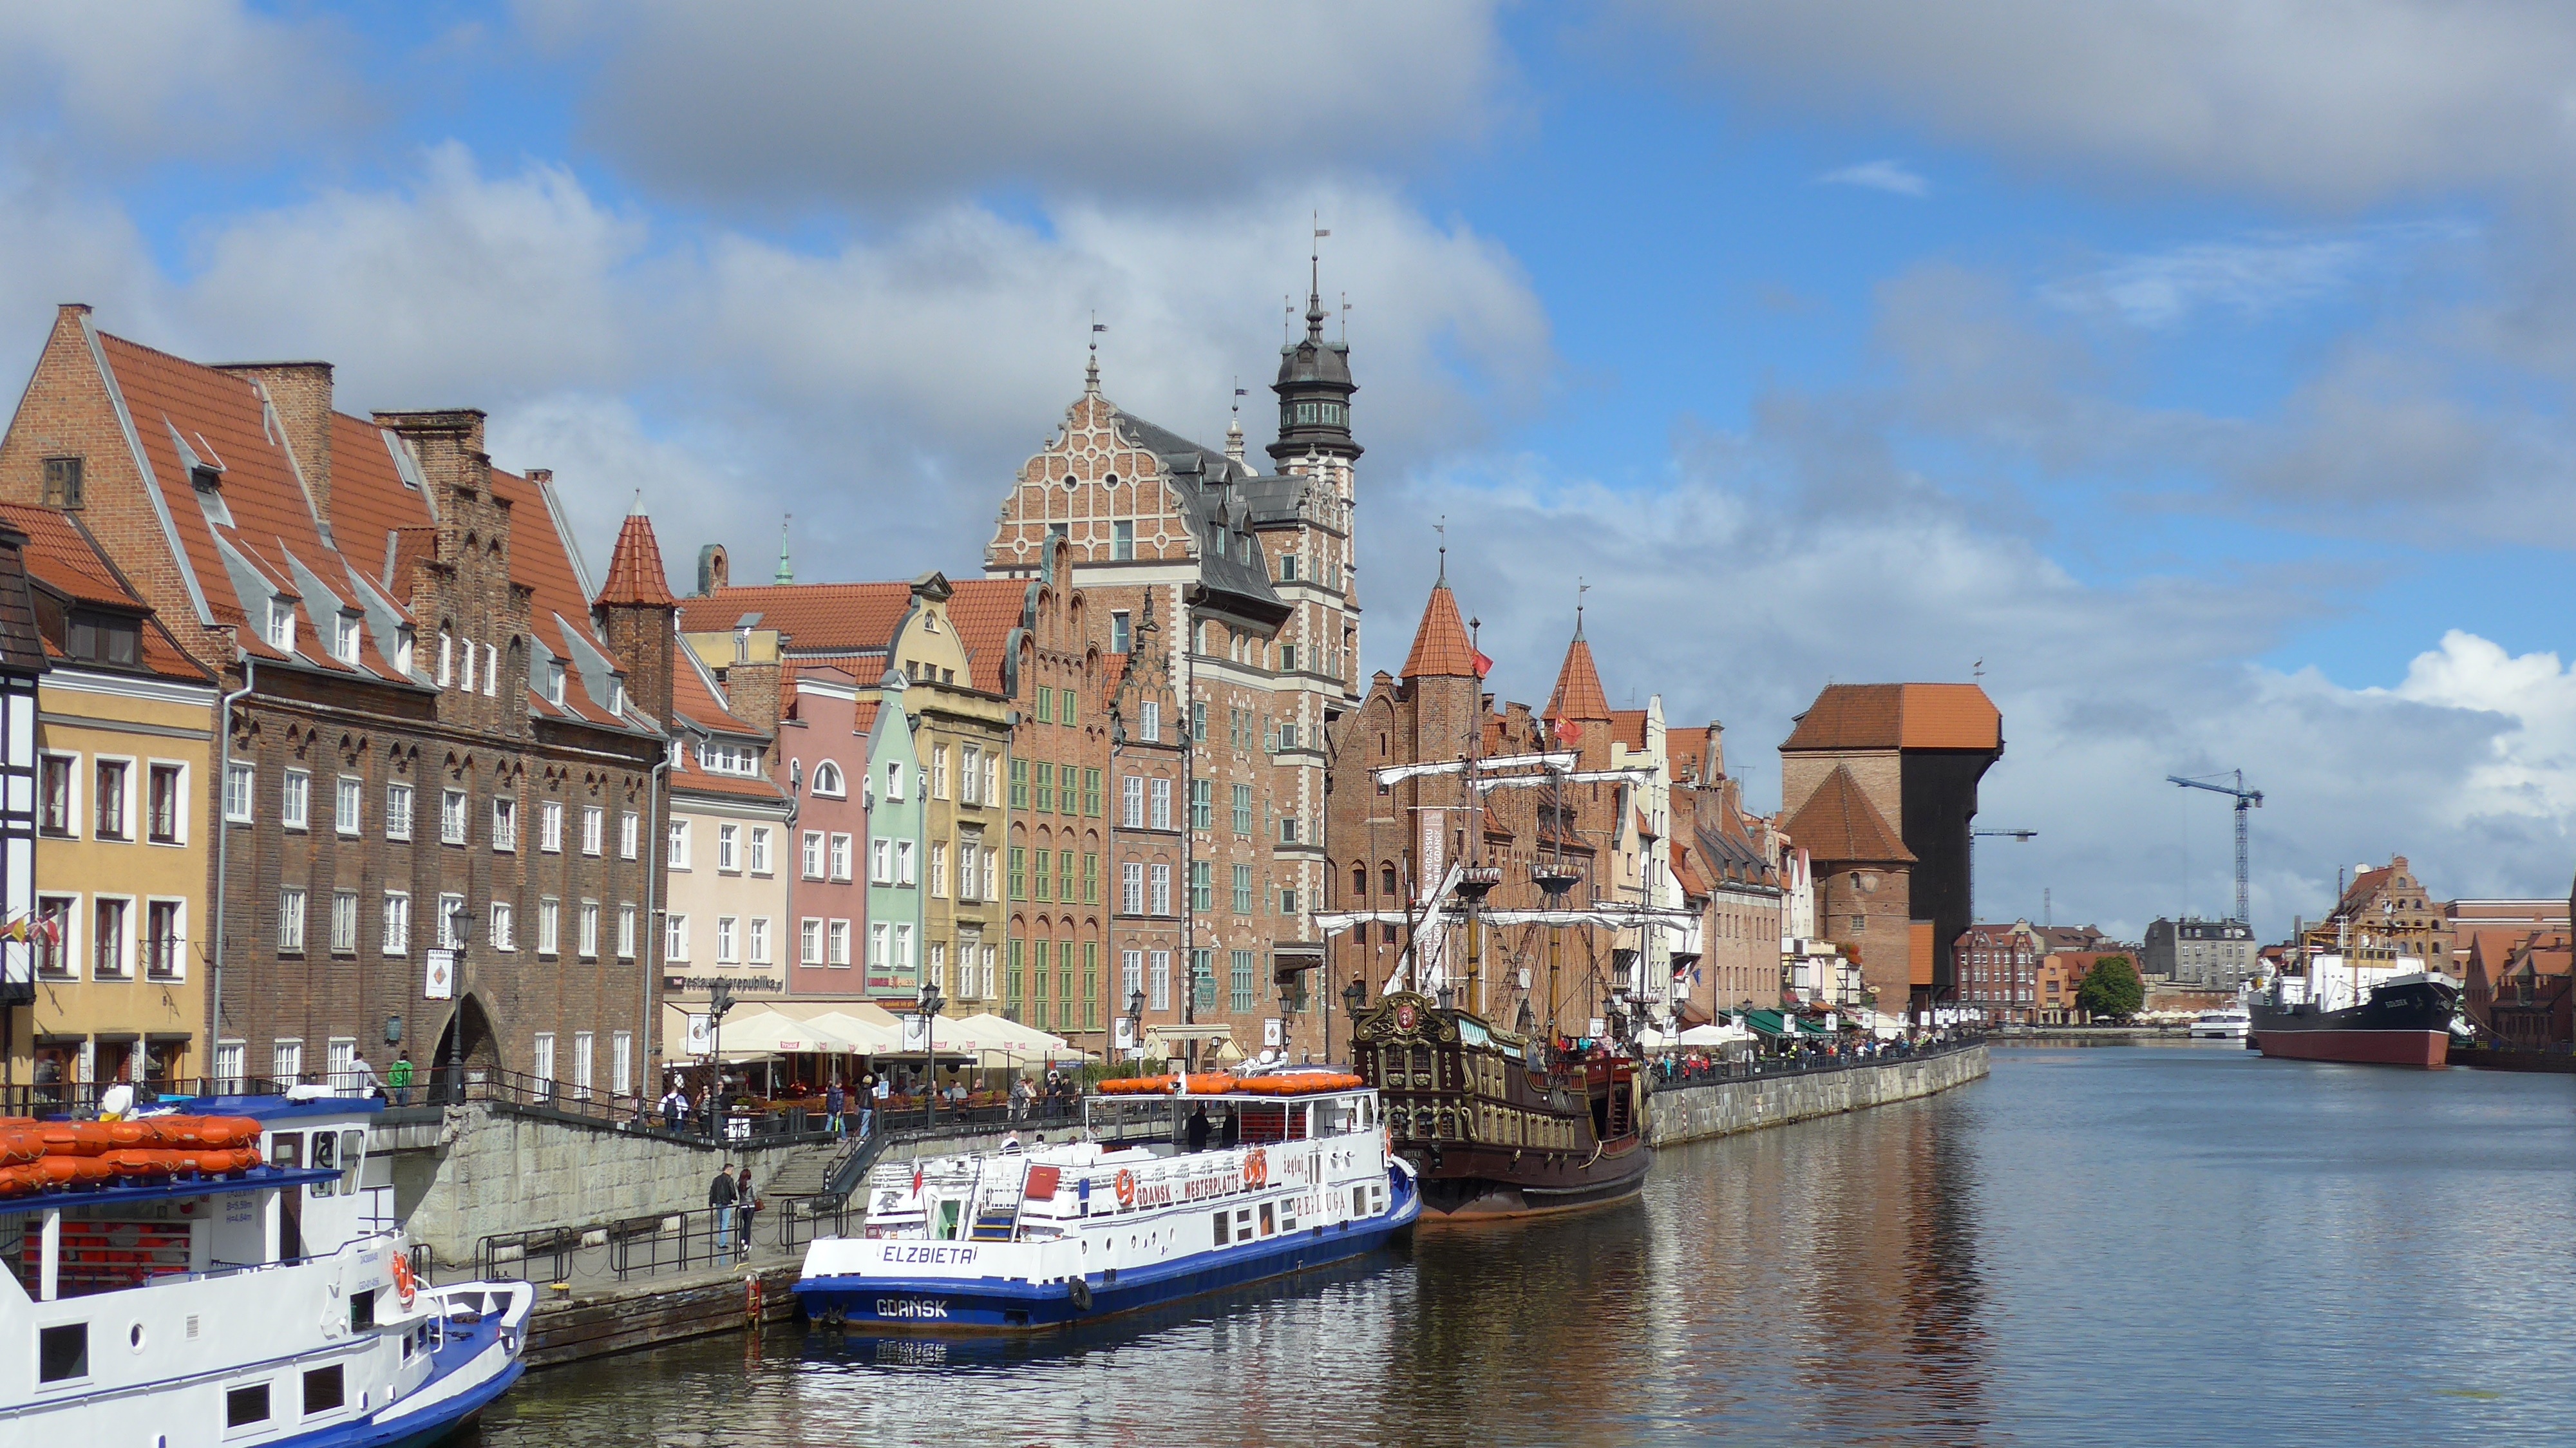
sea, boat, town, river, canal, cityscape, vehicle, harbor, port, tourism, waterway, poland, channel, old port, gdansk, mot awa river